Galloway Hoard

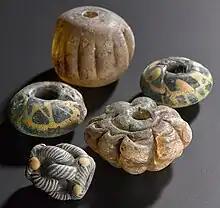
A selection of beads, including a large 'melon' style bead with ribbed edge, and slightly yellowed clear glass

The hoard was discovered at an undisclosed location on glebelands owned by the Church of Scotland. It was found by Derek McLennan, a metal detectorist from Ayrshire. He was accompanied by two churchmen, Rev Dr. David Bartholomew and Pastor Mike Smith, who were also metal detector enthusiasts. The trio had permission to search the site, which McLennan had been investigating for more than a year, and he found a silver object, which turned out to be an arm ring, after an hour's searching. According to McLennan, "initially I didn't understand what I had found because I thought it was a silver spoon and then I turned it over and wiped my thumb across it and I saw the saltire-type of design and knew instantly it was Viking." He ran over to Bartholomew, shouting "Viking!" It was not his first discovery; in 2013, McLennan had discovered Scotland's largest hoard of medieval silver coins near Twynholm.